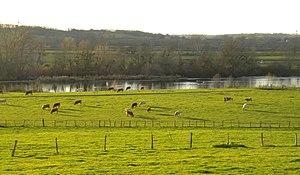
Baugy (Saône-et-Loire), l'élevage en bords de Loire
Baugy est une commune française située dans le département de Saône-et-Loire en région Bourgogne-Franche-Comté.